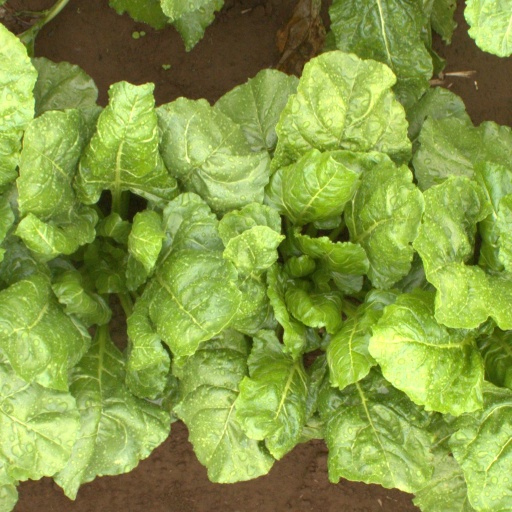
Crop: sugar beet